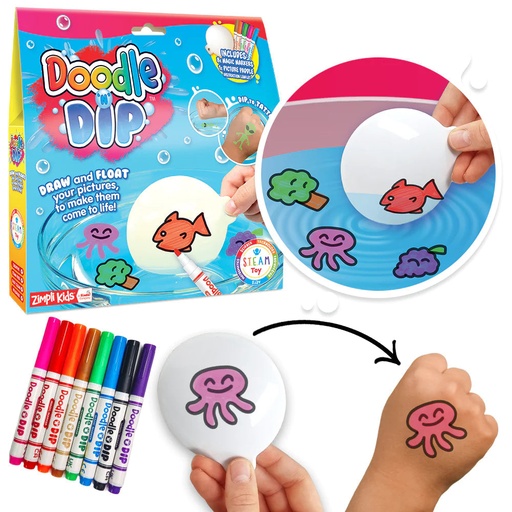
Doodle N' Dip Magic Bath Messy Play Game
Brand: Zimpli Kids Ltd
Doodle N' Dip Magic Bath Messy Play Game! Draw and Bring to Life Ignite your child's creativity as they draw and float their pictures, making them come alive in the water. Watch the magic unfold in the bath! All-Inclusive Set The game includes 8 Magic Markers and 1 picture paddle, offering endless artistic possibilities. Safe and Easy to Clean Rest assured, it's skin-safe, stain-free, easy to clean, and drain-safe, ensuring a hassle-free and mess-free experience. Cruelty-Free We're committed to being cruelty-free, so you can enjoy guilt-free play. Skin Safe Registered Our product is skin-safe and registered for your peace of mind. Encourage artistic expression and water play with the Doodle N' Dip Magic Bath Messy Play Game. Watch their imaginations come to life in the bath, creating unforgettable memories!
Category: Toys & Games > Toys > Bath Toys > Interactive Bath Toys